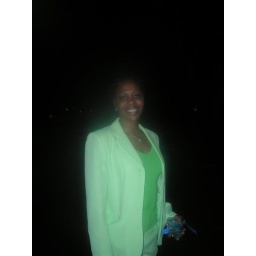
This is veronica shaw going to a christmas party affair in her green formal -wear dress